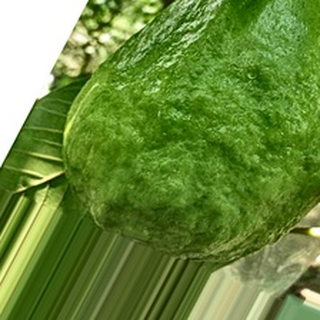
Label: healthy_guava